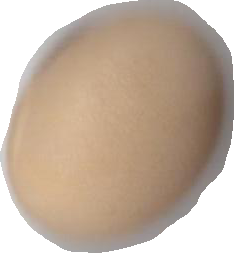
Variety: Anjasmoro